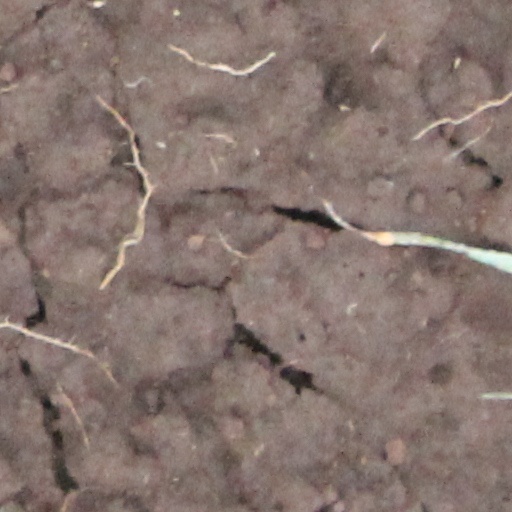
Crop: wheat